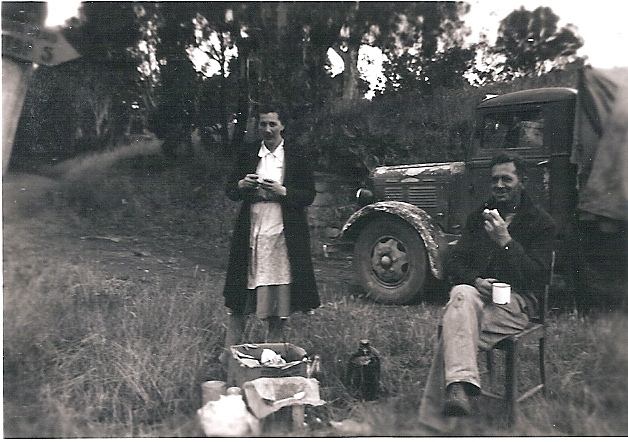
A man and a woman outside next to an old truck.